Dallas County, Texas

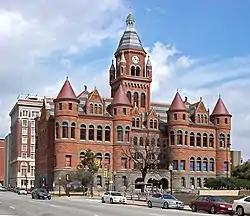
Former Dallas County Courthouse

According to the United States Census Bureau, the county has a total area of , of which is land and (3.91%) is water. It is the 177th largest county in Texas by total area. 3,519 acres of the county is contained within 21 county-owned nature preserves, which were acquired through the county's Open Space Program.